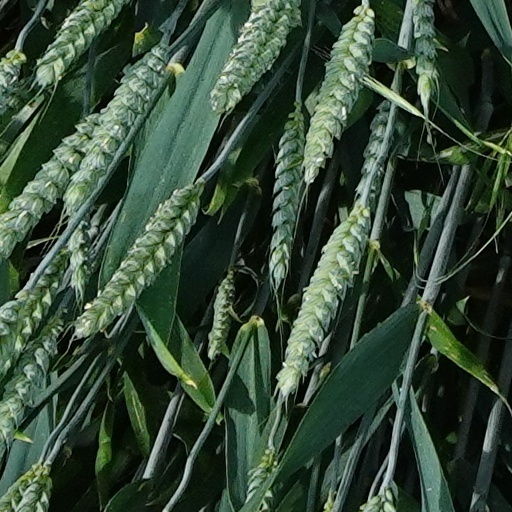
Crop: wheat